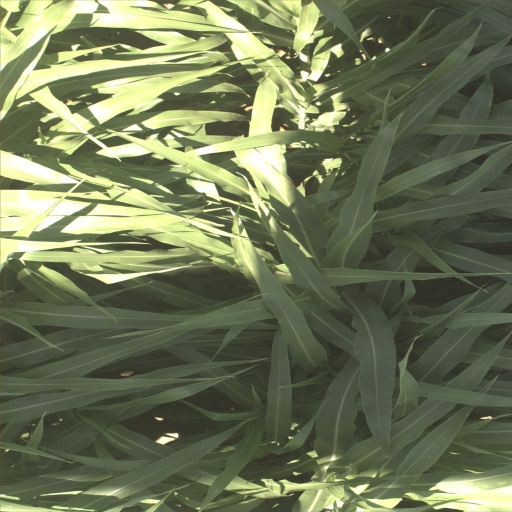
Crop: sorghum